Moderus Beta

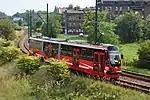
Moderus Beta MF 16 AC BD

On 8 May 2012, one of Poznań's Beta MF 02 AC trams was transported to Łódź, where it was fitted with narrow-gauge bogies from another tram. On May 10, the unit was presented, and the first test runs took place. The following day, tests began in regular service. The tram was tested on lines 7, 9A, 11, 12, and 16A, with some routes only undergoing night tests without passengers. The tests were conducted because was considering modernizing its trams using the expertise of Modertrans. On June 6, the tram returned to Poznań.